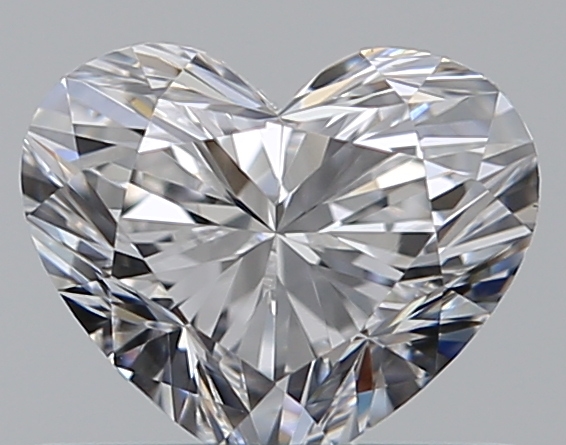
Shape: heart
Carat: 0.5
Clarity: VVS1
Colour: D
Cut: EX
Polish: VG
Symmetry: VG
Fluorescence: F
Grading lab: GIA
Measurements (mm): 4.71 x 5.59 x 3.3